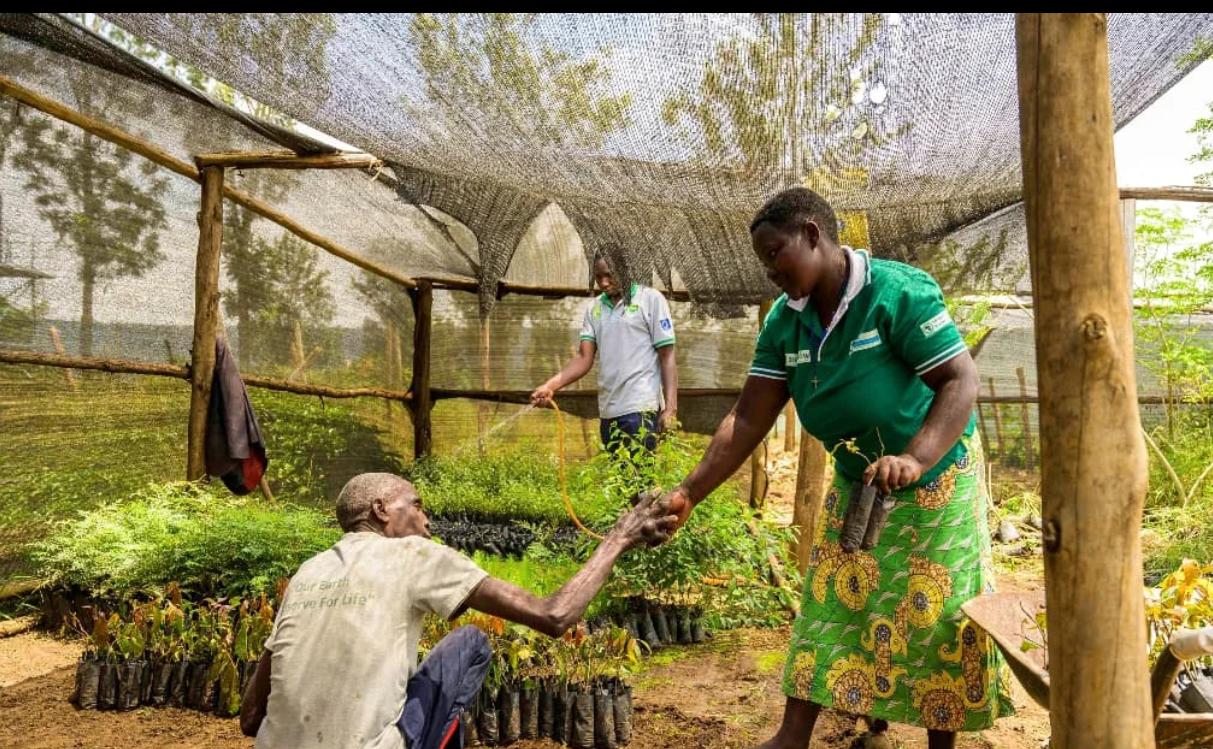
Hiki ni kilimo cha kisasa cha upandaji miti, ambapo wakulima wamepanda miti katika miche midogomidogo kuiandaa kabla ya kuipeleka katika shamba kubwa.